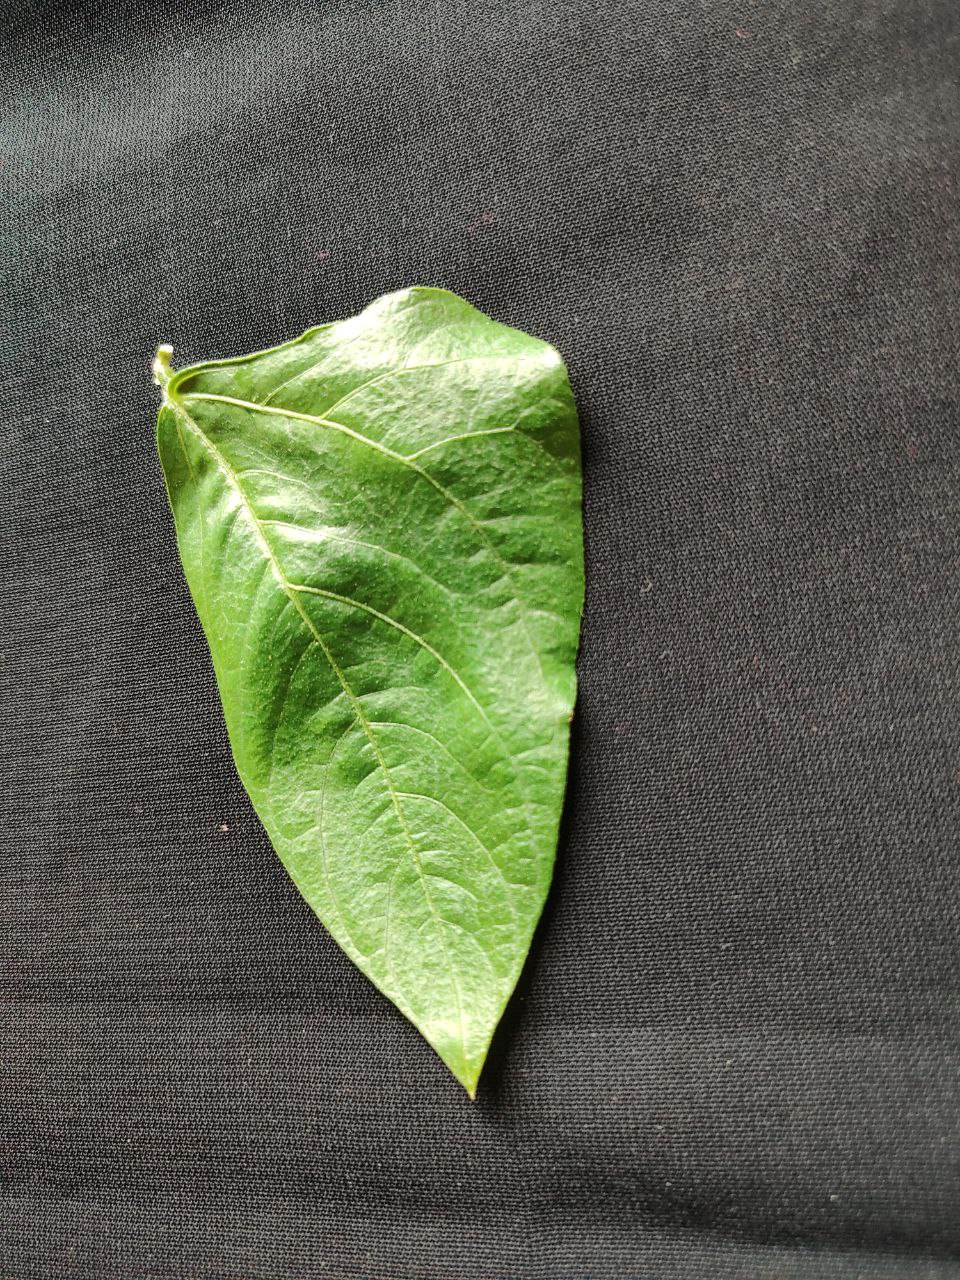
Crop: cowpea
Leaf condition: Fresh Leaf